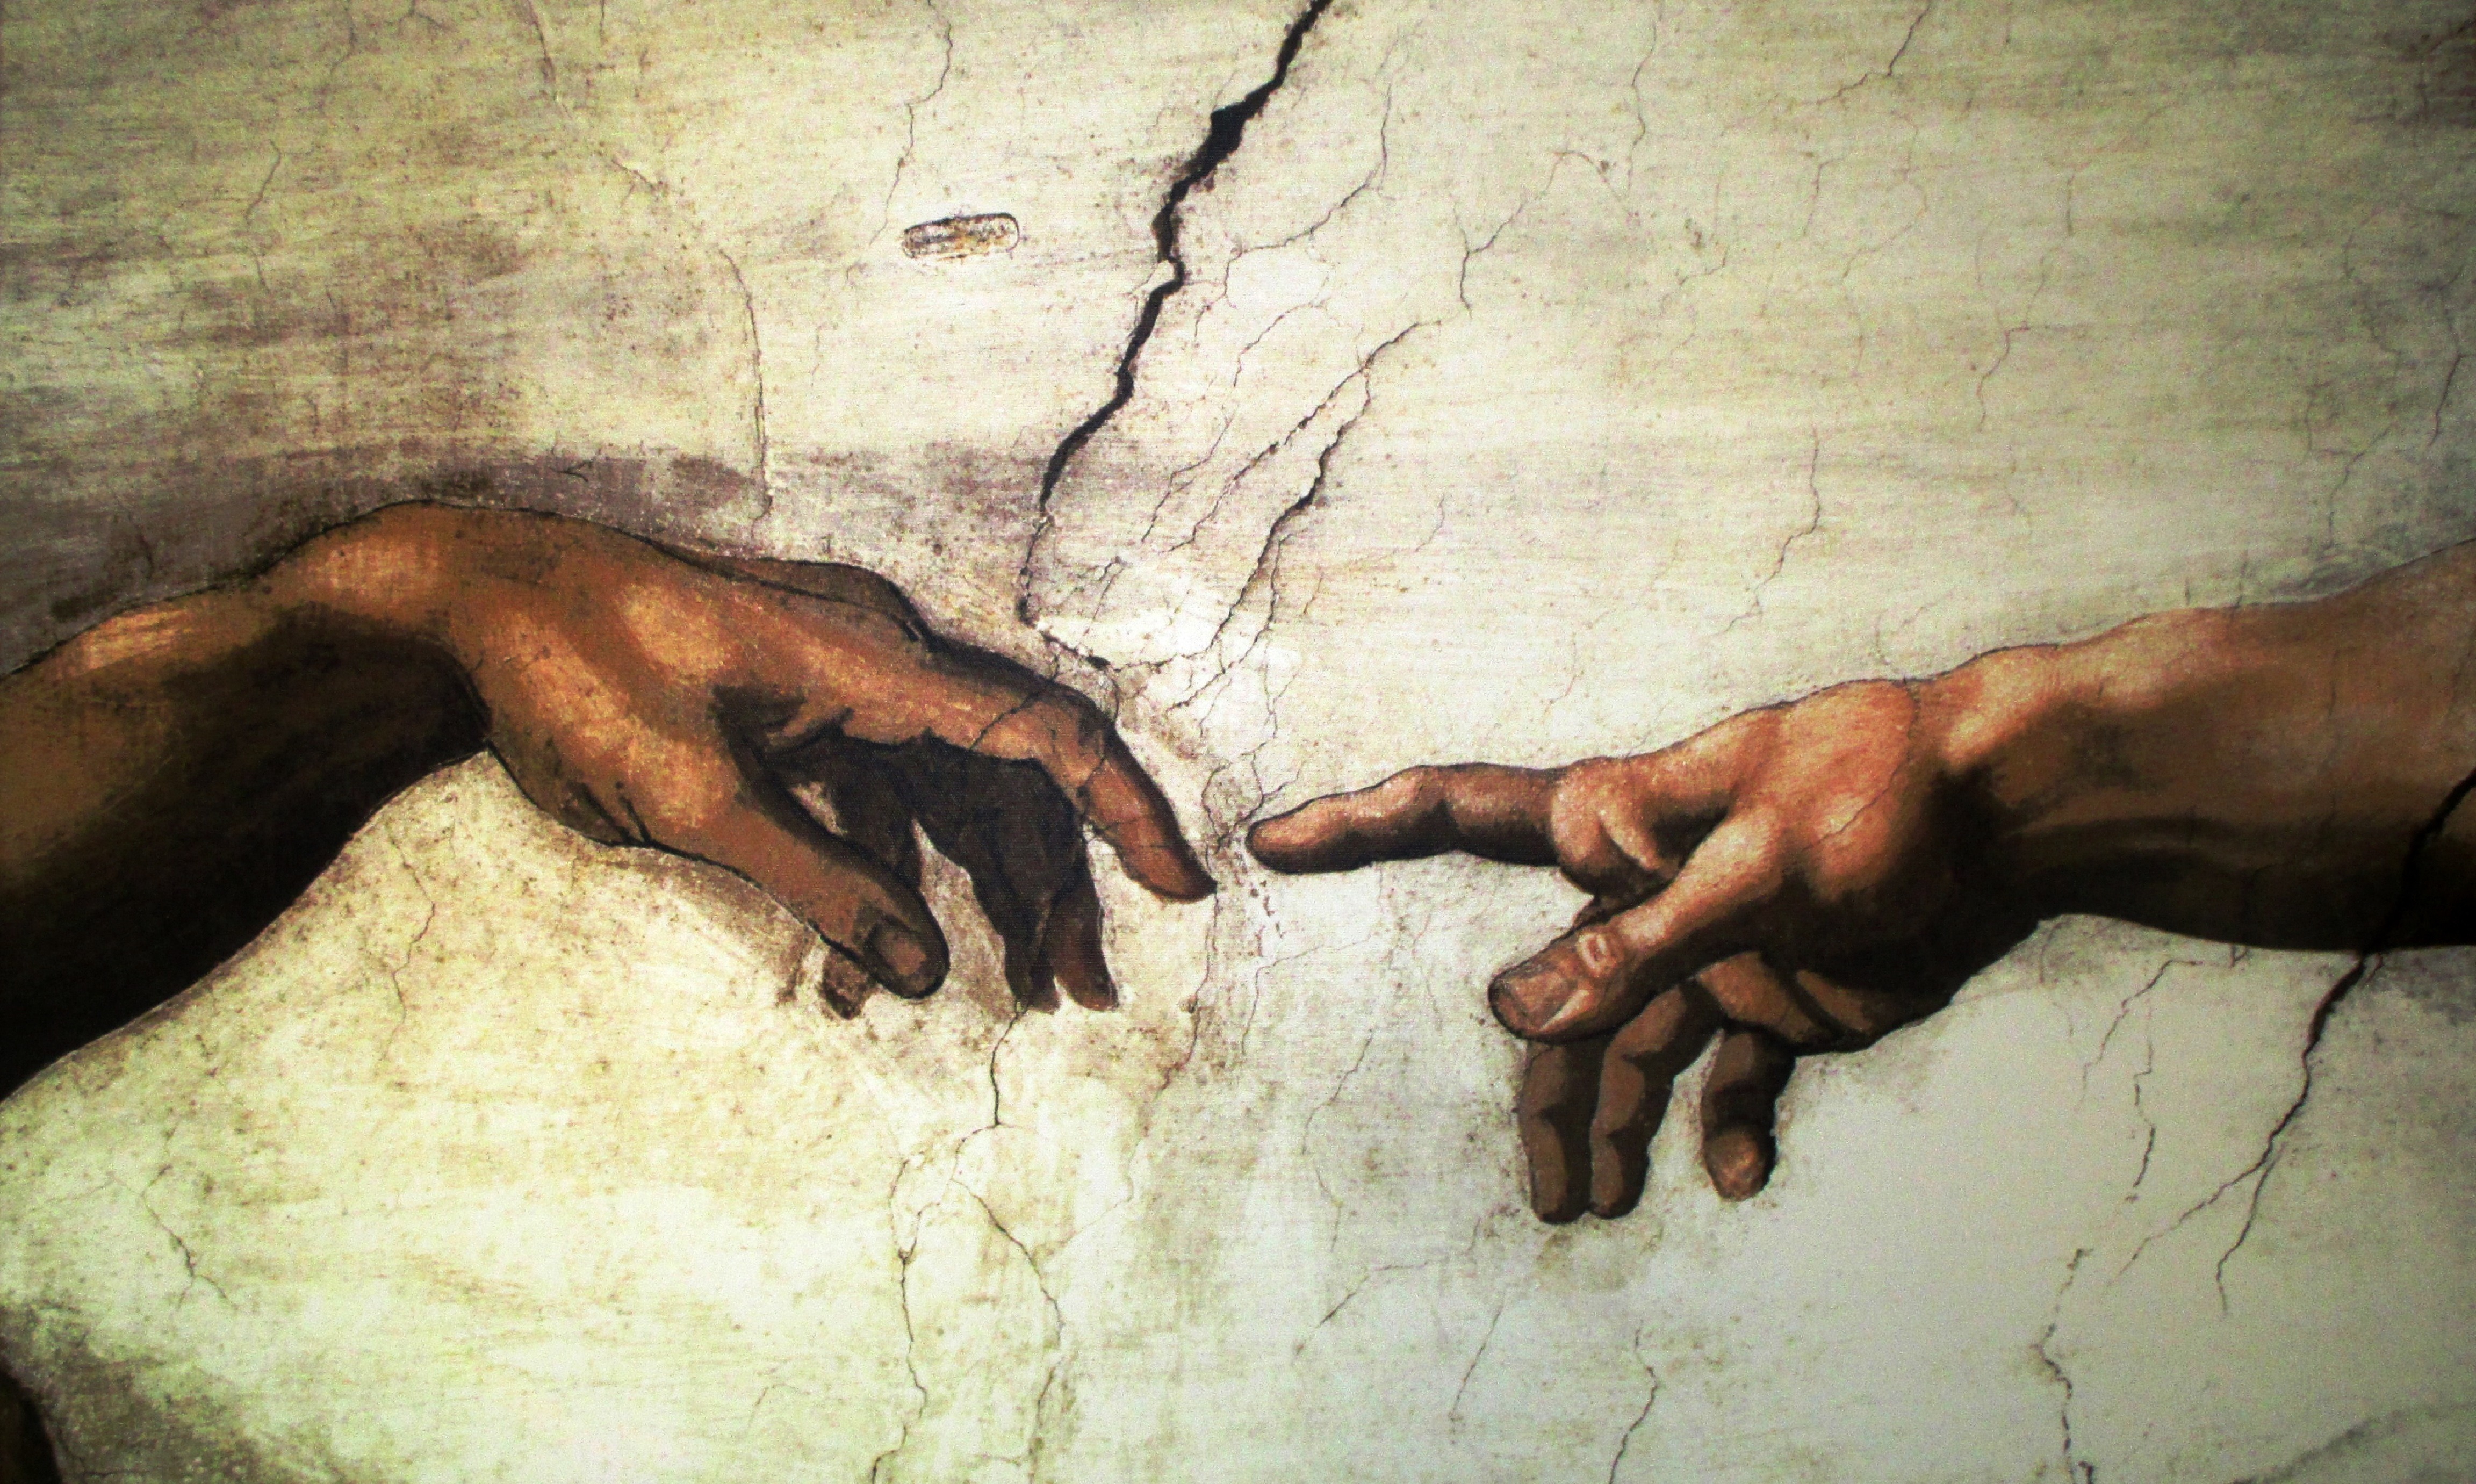
hand, vatican, rome, mural, michelangelo, art model, art painting, il creazione d adamo, sistine chapel